Unto Mononen

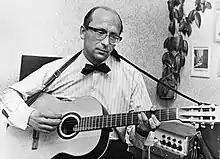
Unto Mononen (1967).

Unto Uuno Mononen (23 October 1930 in Muolaa – 28 June 1968 in Somero) was a Finnish songwriter and musician. He is best known for his numerous tango compositions including the famous Finnish tango song, ""Satumaa"." His first name was originally Uuno.